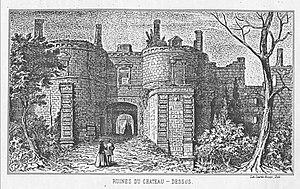
Le château-Dessus est un château situé à Chauvirey-le-Châtel, en France.